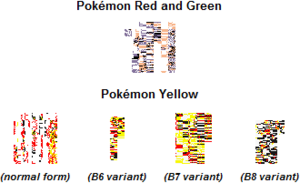
MissingNo., parfois orthographié MissingNO, est un système de gestion d'exceptions des jeux vidéo Pokémon Rouge et Bleu, assimilé à une espèce de Pokémon. Signifiant « numéro manquant » et décrit comme une « erreur de programmation », MissingNo. est conçu par les développeurs de Game Freak pour apparaître au cours du jeu en cas d'accès aux données d'une espèce de Pokémon inexistante. Des failles dans la programmation du jeu permettent au joueur de rencontrer MissingNo. via un glitch.